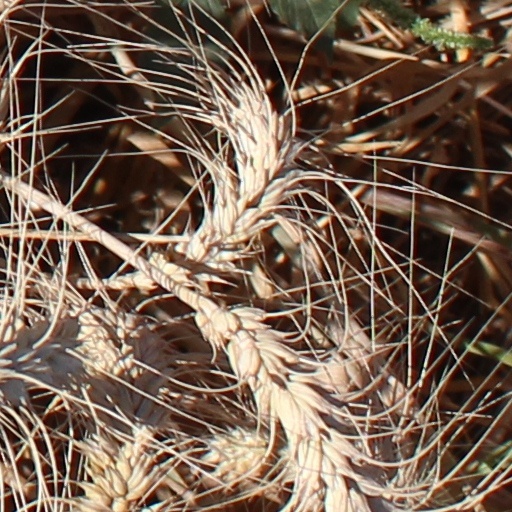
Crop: wheat